Big Run (video game)

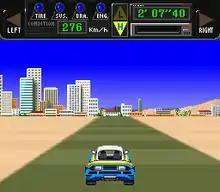
Driving by Tripoli, Libya

The object of the game is to travel from the cosmopolitan landscape of Tripoli, Libya to the swamp regions of West Africa (including the target of Dakar) in a rally race. Hitting various environmental obstacles or other vehicles will damage the player's vehicle. Taking too much damage will result in trouble for the vehicle's components.